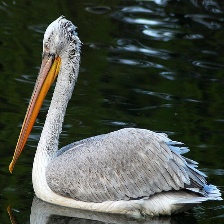
Species: DALMATIAN PELICAN
Scientific name: PELECANUS CRISPUS